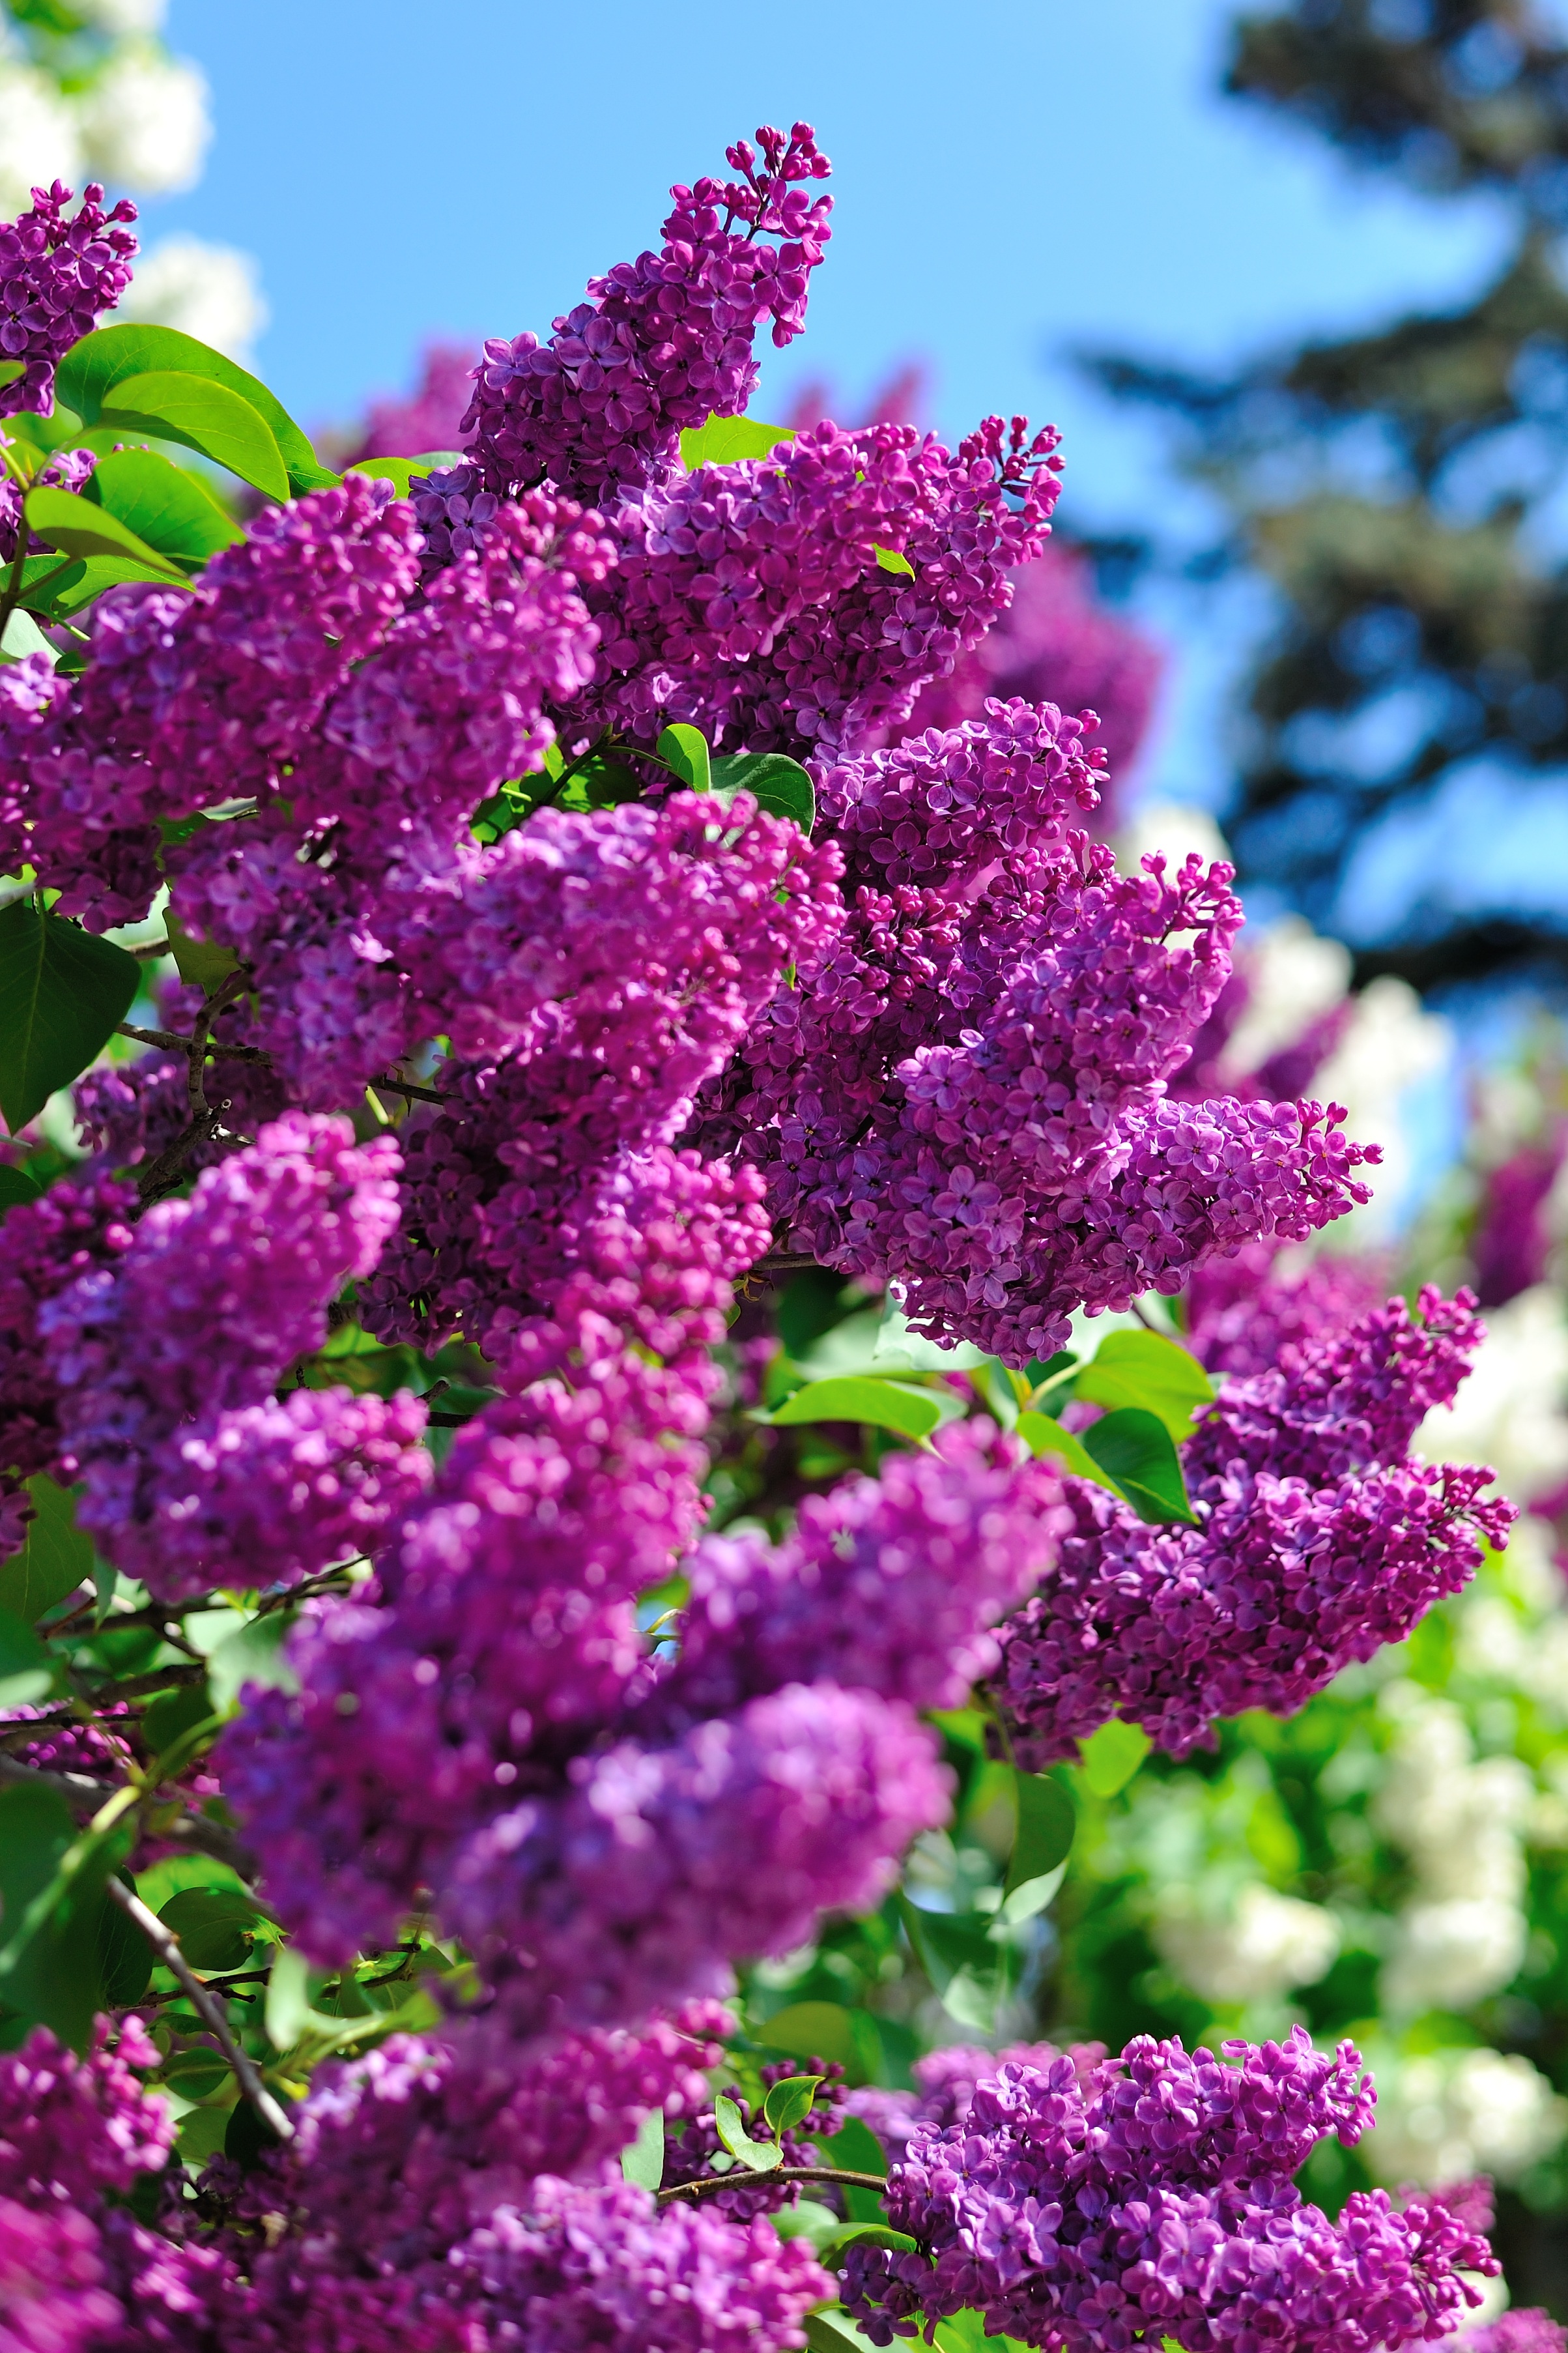
tree, nature, branch, blossom, plant, flower, botany, garden, flora, wildflower, shrub, ukraine, lilac, kiev, flowering plant, annual plant, land plant